Gyeran-jjim

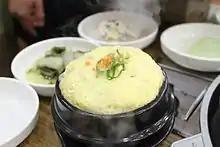
"Gyeran-jjim" boiled in a "ttukbaegi"

Gyeran-jjim, dalgyal-jjim or steamed eggs is a type of "jjim", Korean steamed dish. It is a custardy, casserole-like "banchan" (side dish), often seasoned with "saeu-jeot" (salted shrimp) or "myeongnan-jeot" (salted pollock roe) and topped with scallions and toasted sesame seeds. The ideal "gyeran-jjim" is light and fluffy.